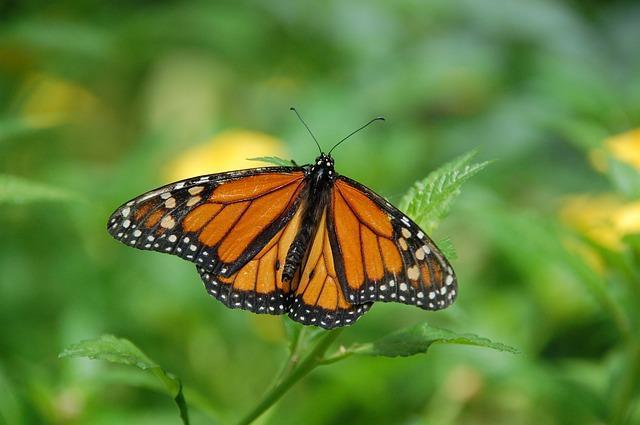
butterfly